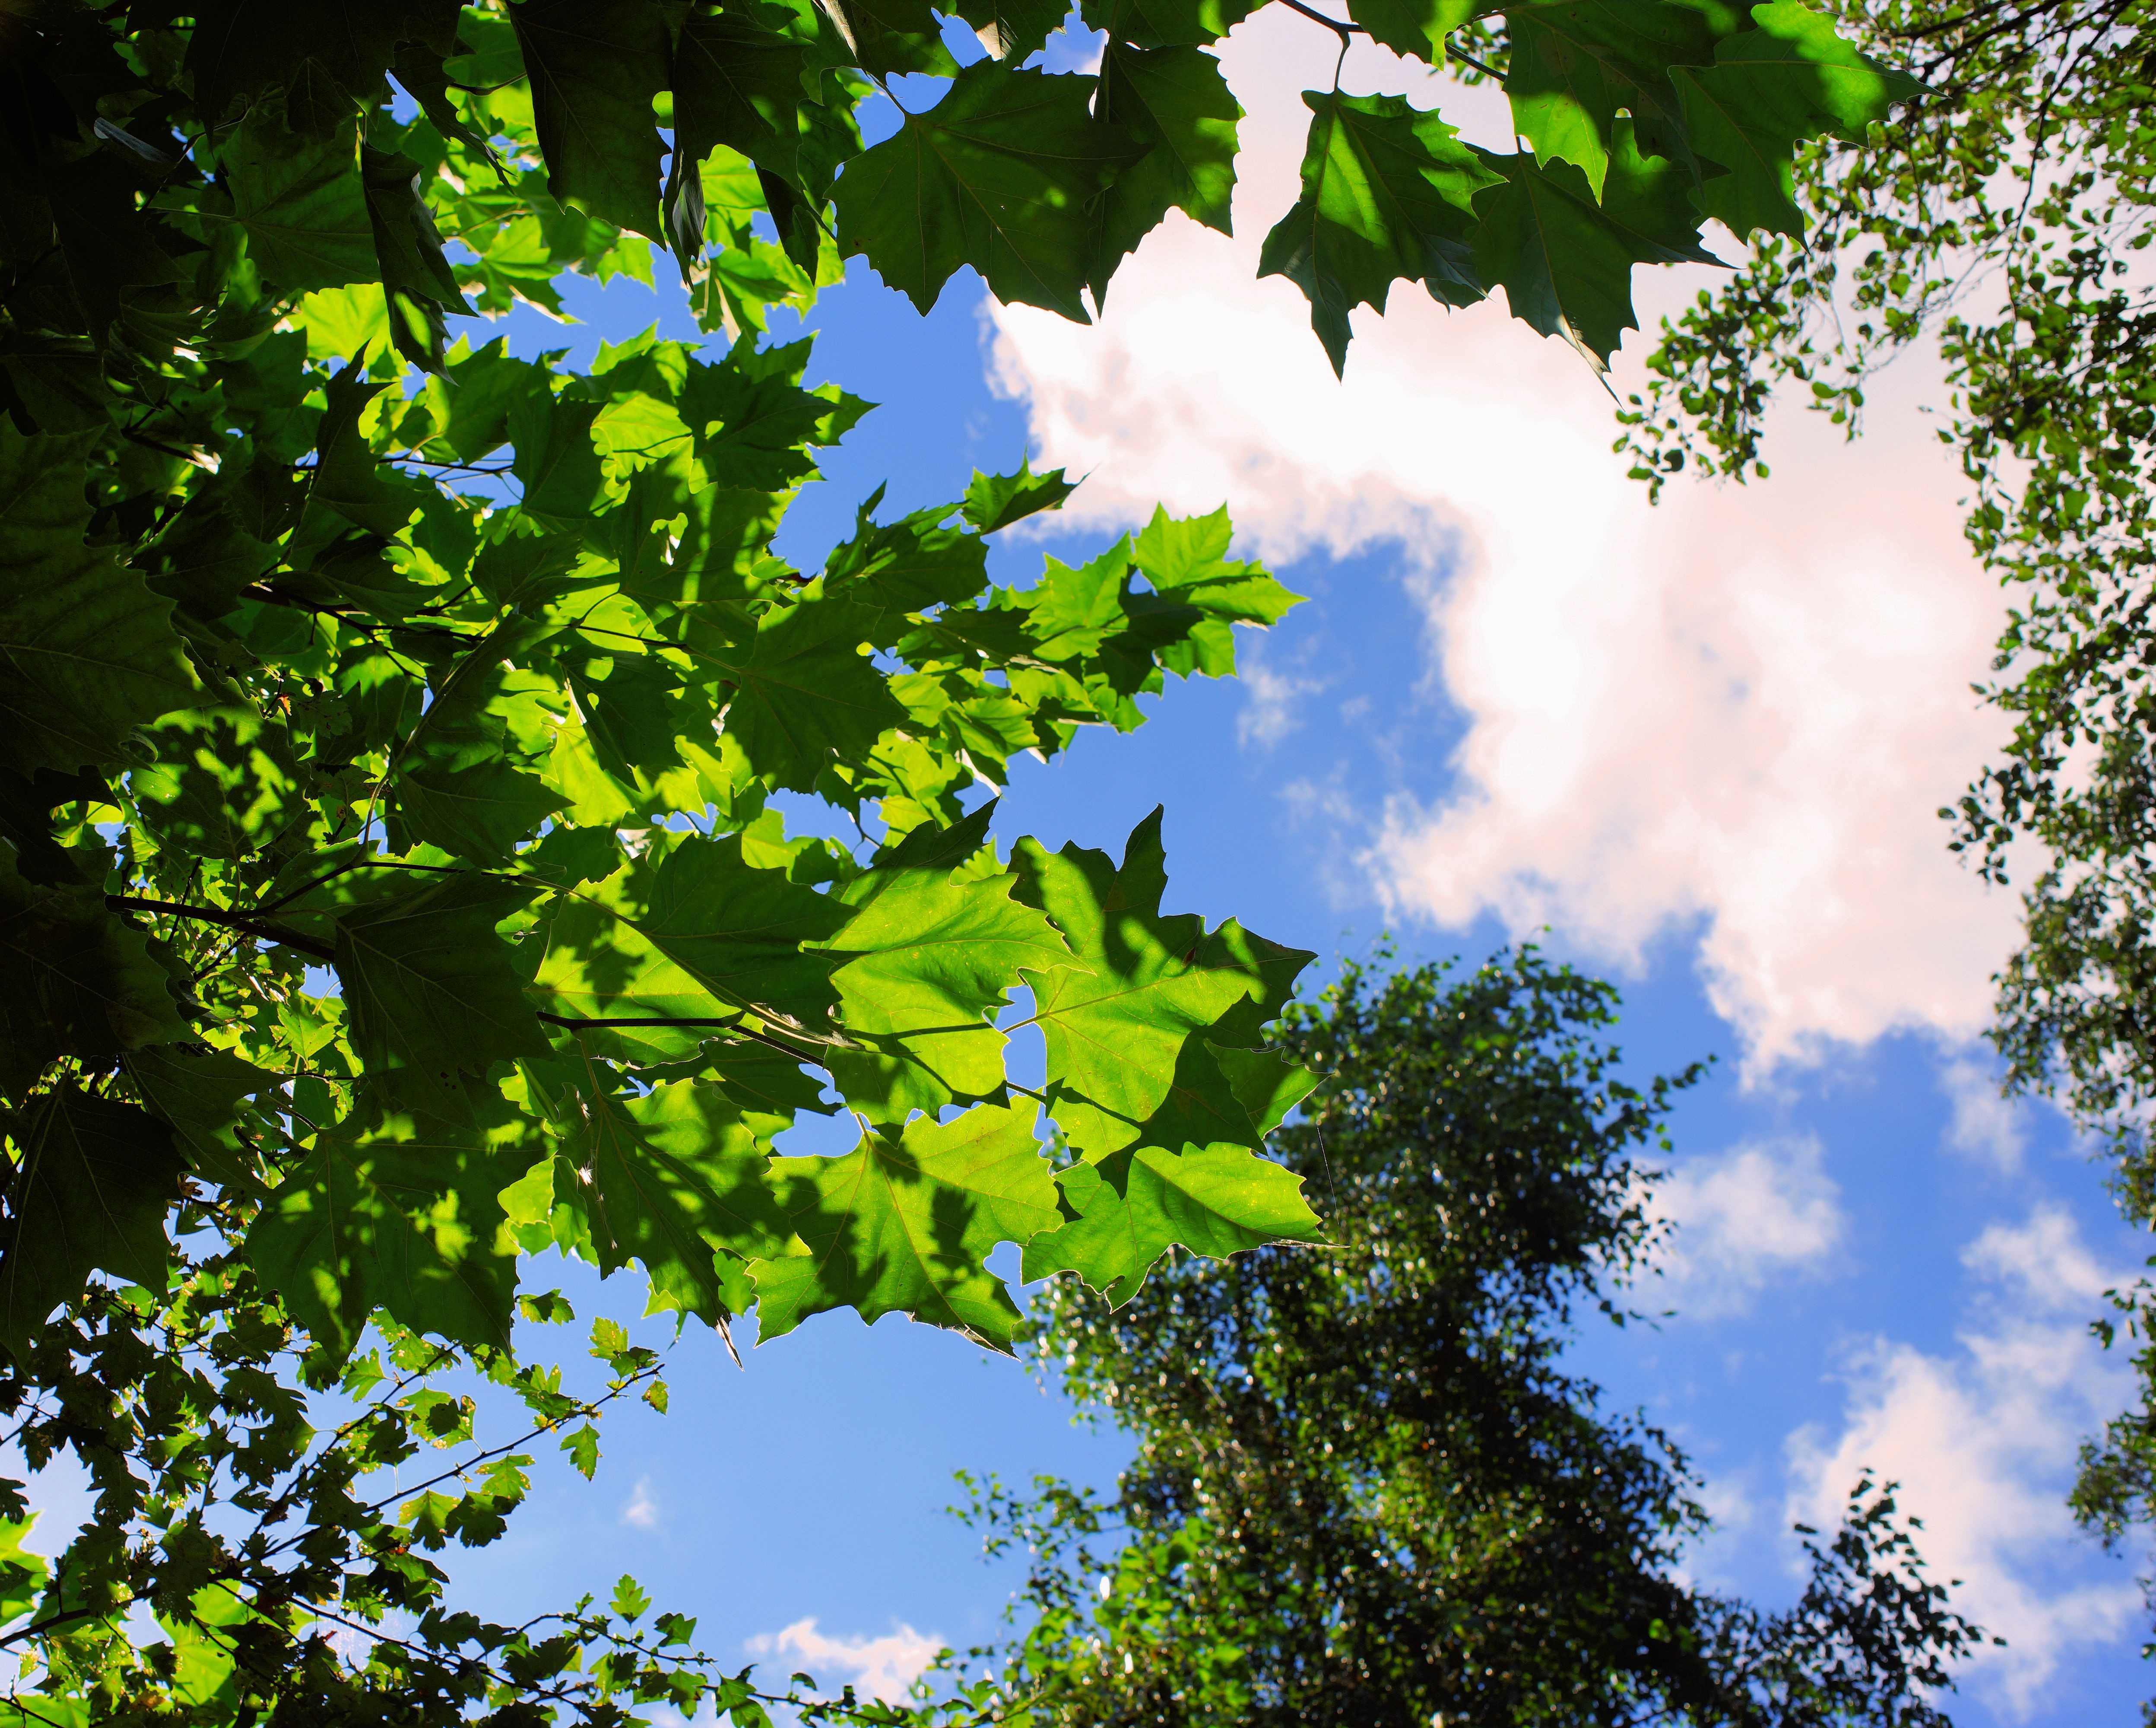
tree, nature, forest, branch, plant, sky, meadow, sunlight, leaf, flower, foliage, green, canopy, autumn, botany, trees, clouds, branches, woodland, mood, ecosystem, deciduous trees, light green, greenish, woody plant, land plant